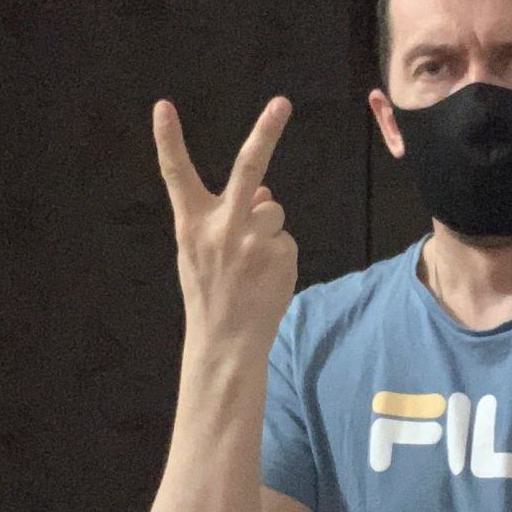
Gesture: peace_inverted